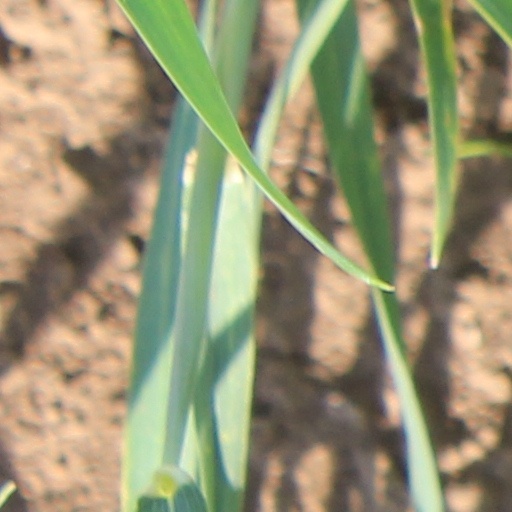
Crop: wheat